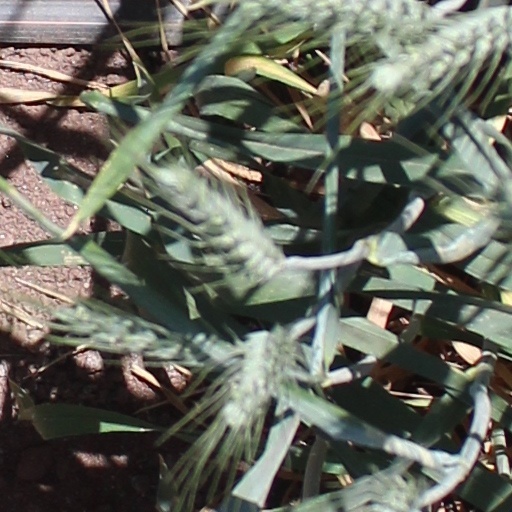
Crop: wheat